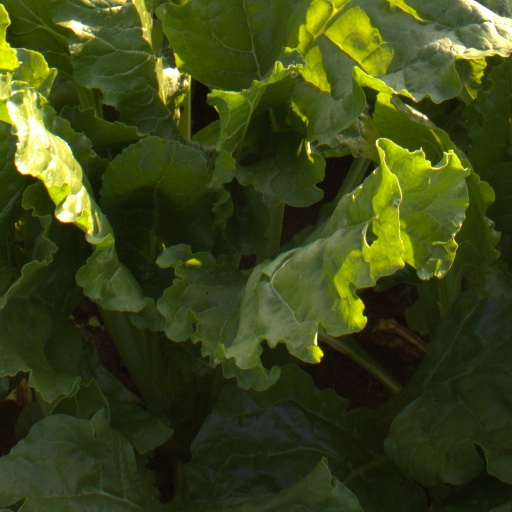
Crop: sugar beet